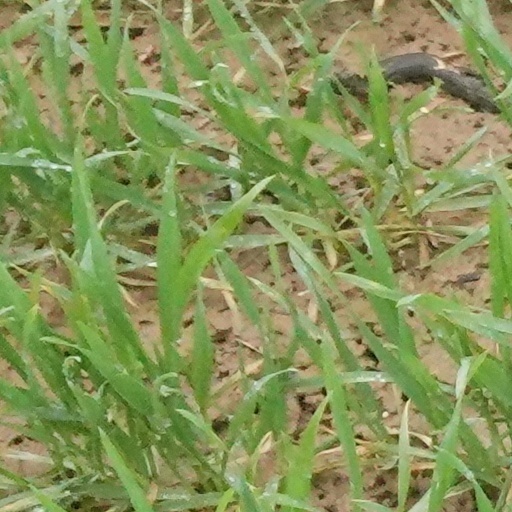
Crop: wheat